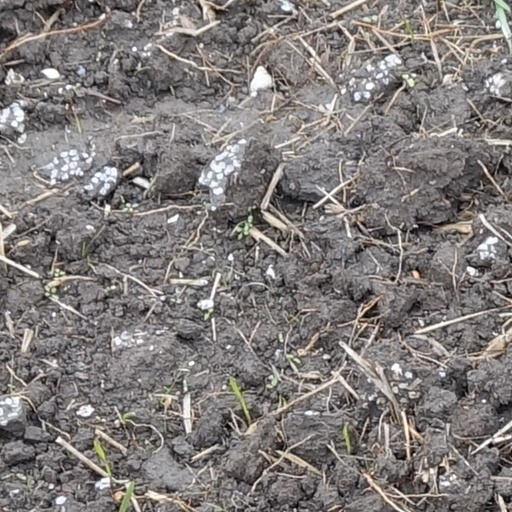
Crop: wheat